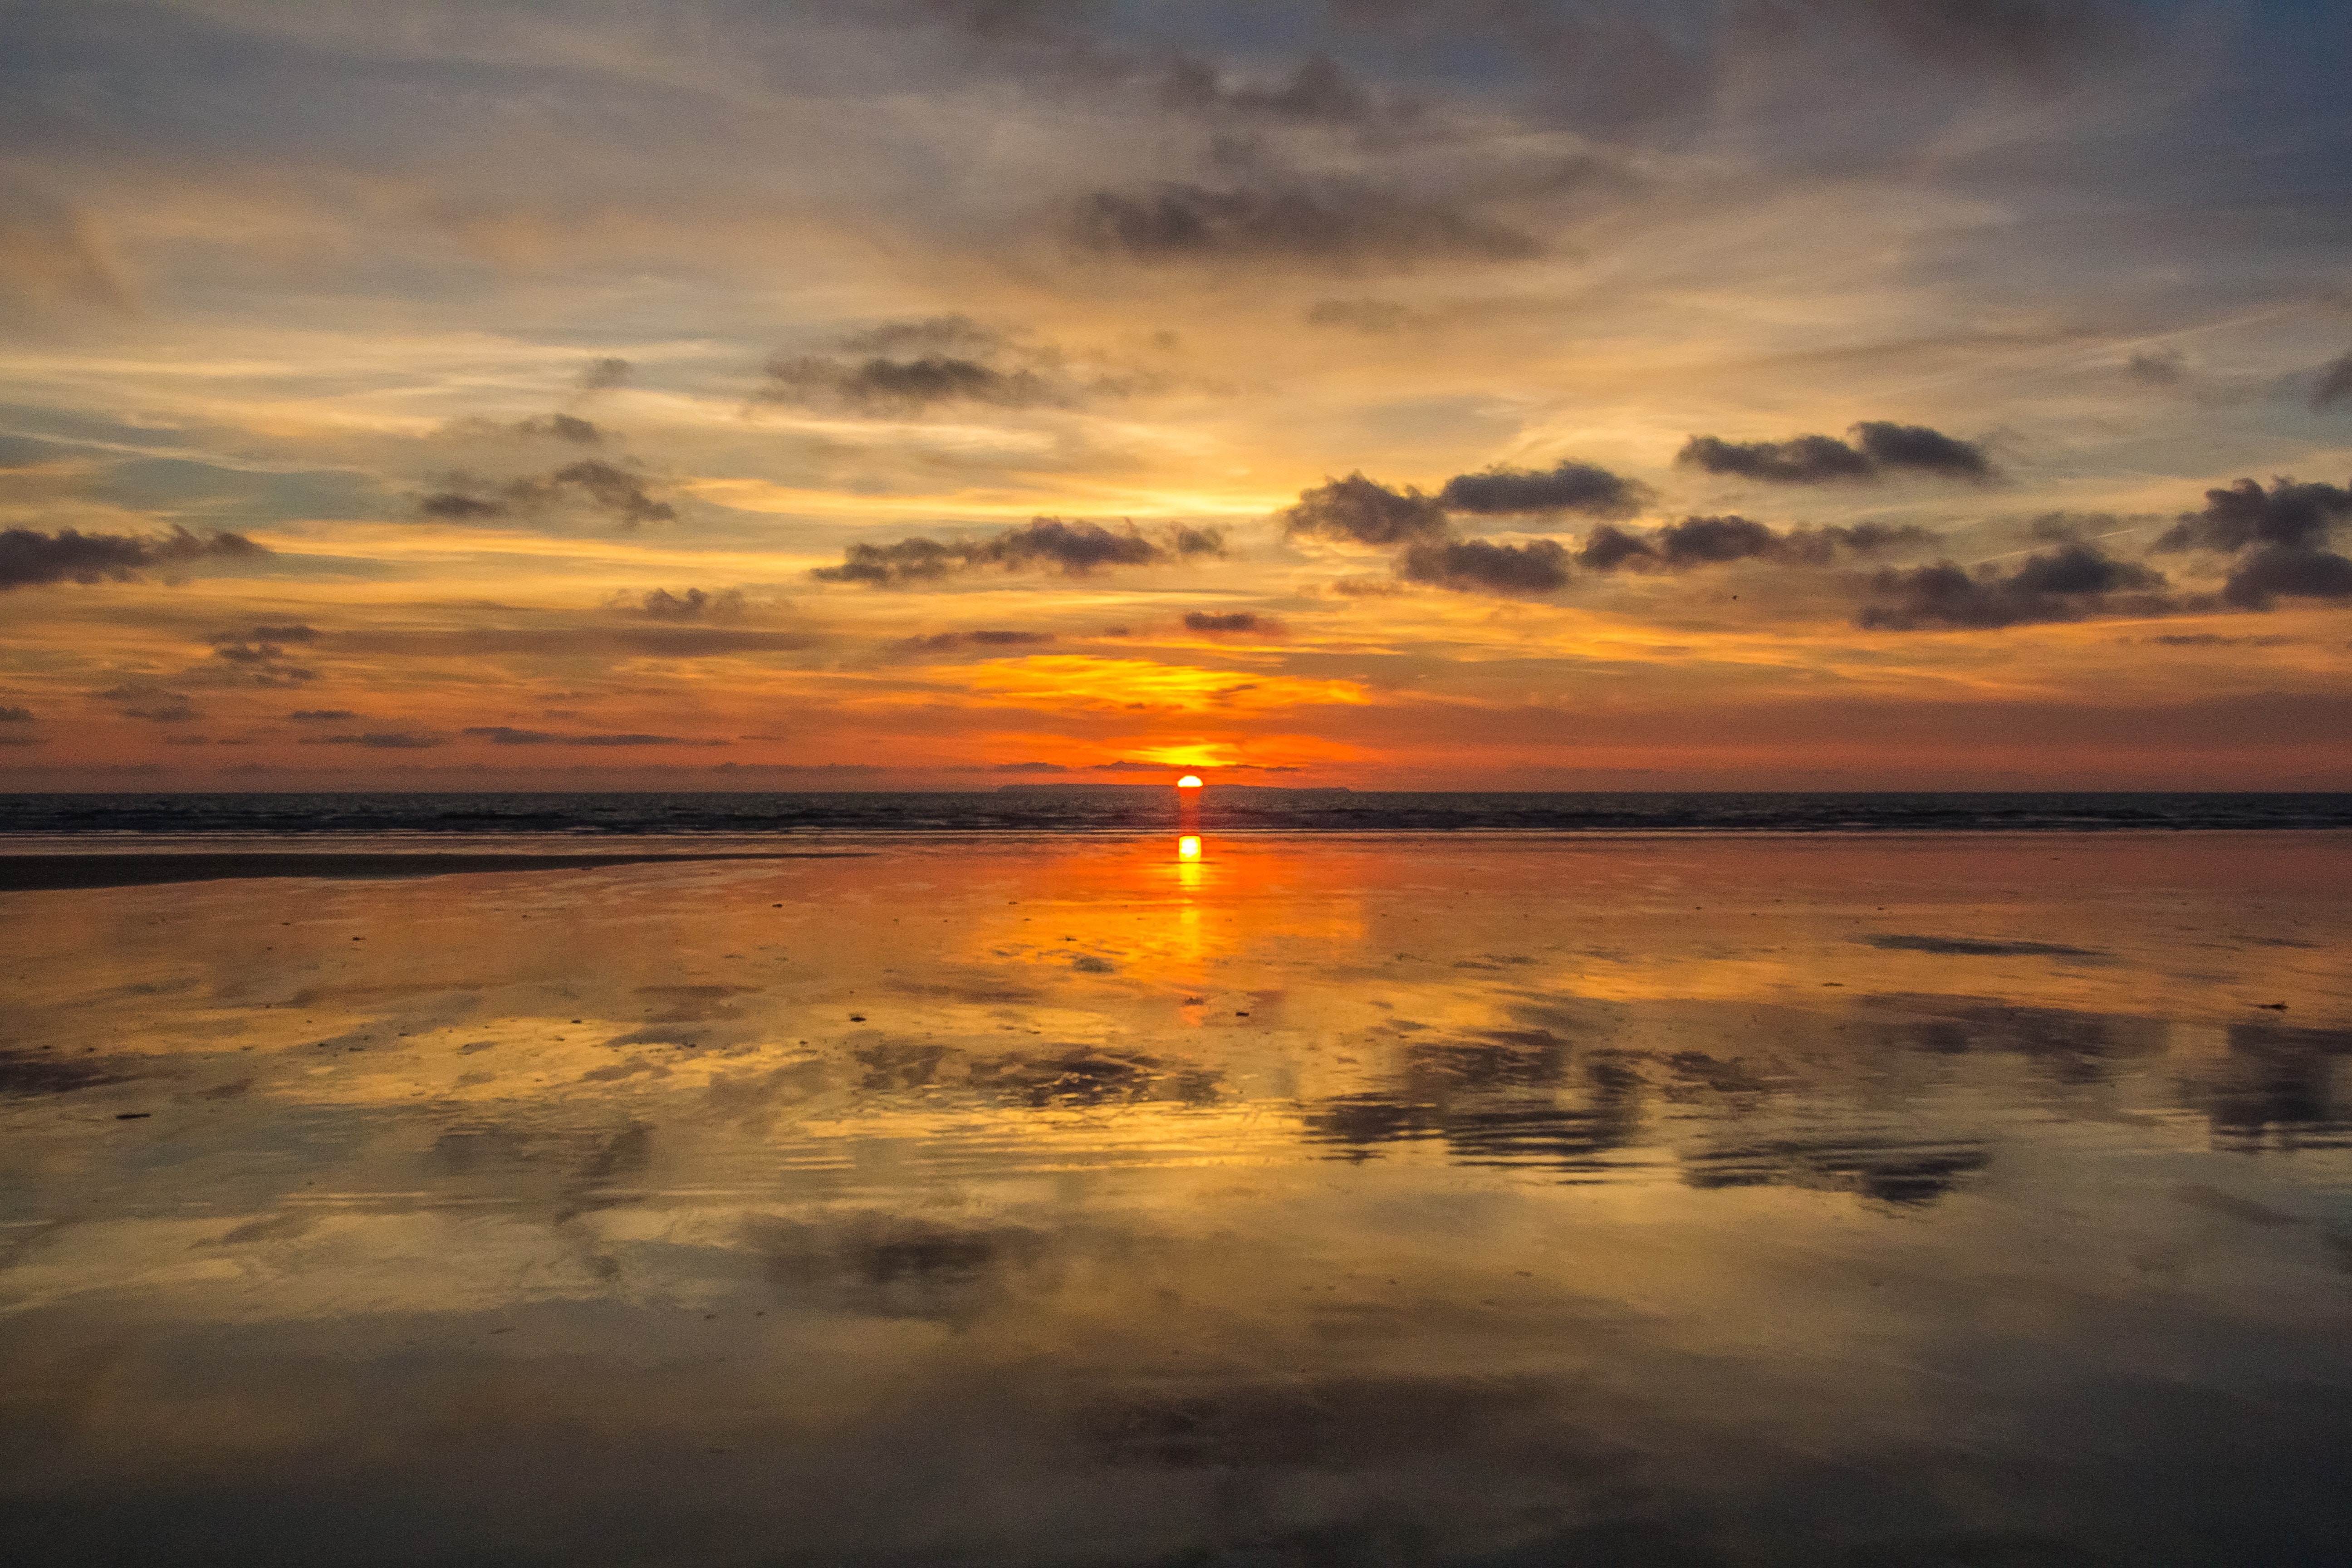
sky, horizon, sunset, sunrise, reflection, sea, cloud, afterglow, dusk, evening, calm, natural landscape, morning, dawn, sun, ocean, red sky at morning, water, atmosphere, sound, sunlight, shore, coast, landscape, wave, cumulus, tide, wind wave